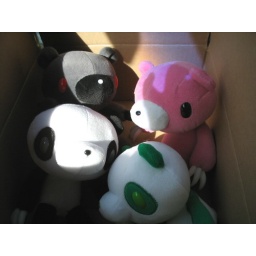
gloomy bears in a box